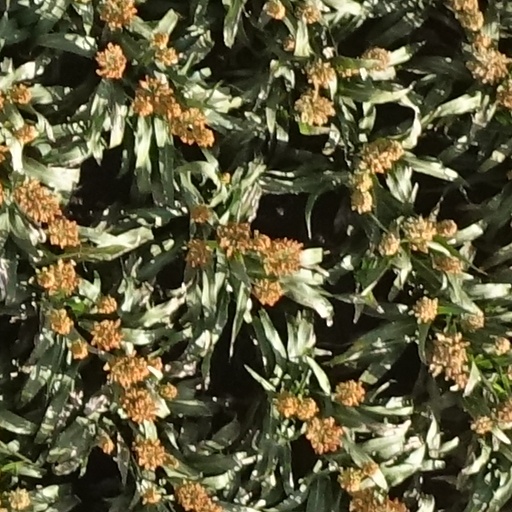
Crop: sorghum